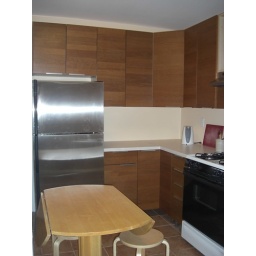
this eat in kitchen offers lots of counter and cabinet space